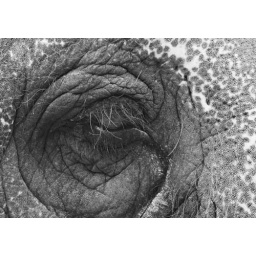
Elephant eye in black and white